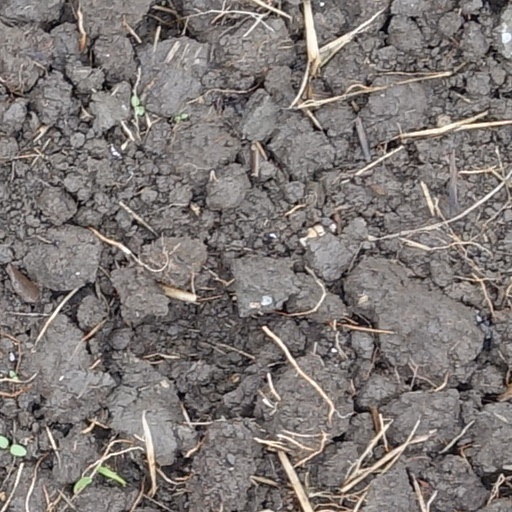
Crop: wheat